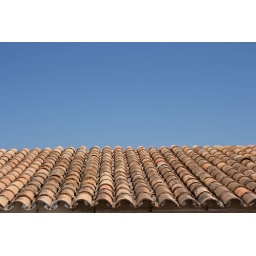
roof in the sky